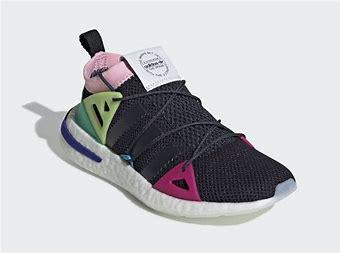
Brand: Adidas
Model: Arkyn